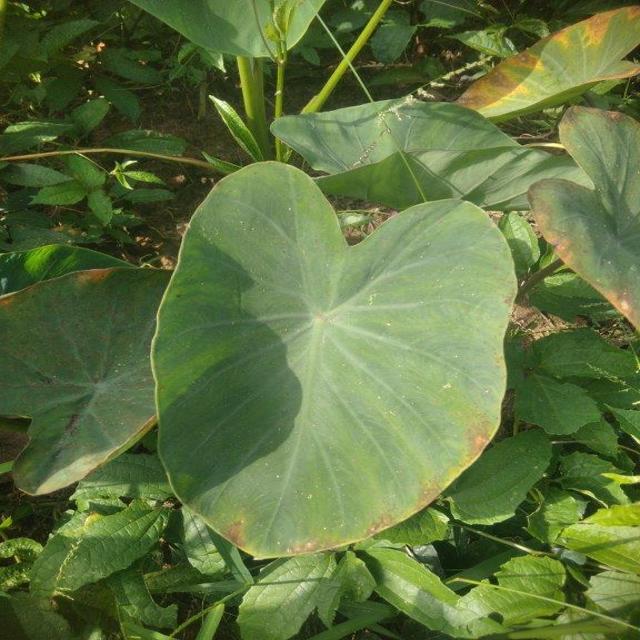
Label: Early_Blight